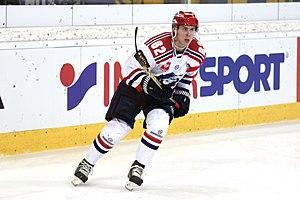
Robert Leino (H 62).